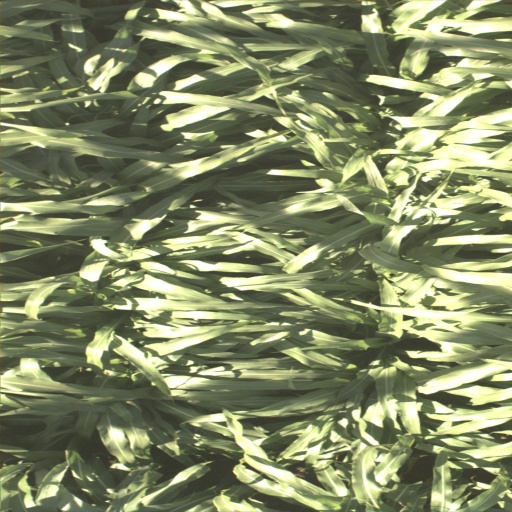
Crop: sorghum